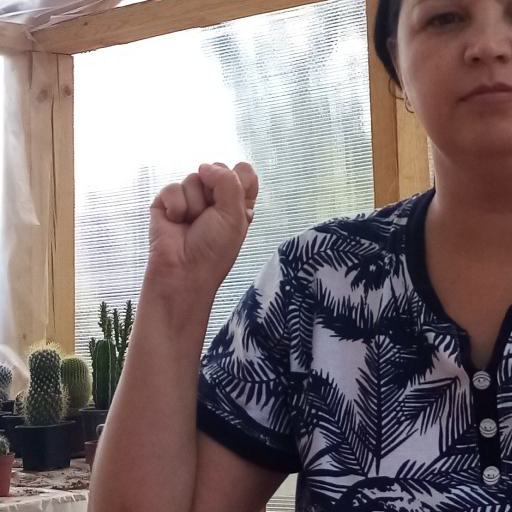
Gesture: fist